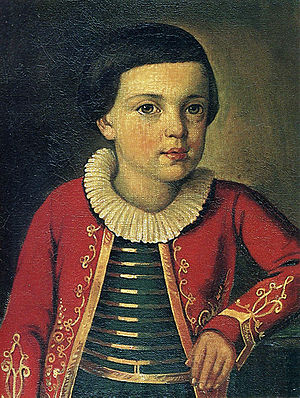
Mikhail J. Lermontov / Biografi / Skoleårene
Lermontov som barn
Mikhail Jurevitj Lermontov var en russisk forfatter, digter og maler. Han var inspireret af Aleksander Pusjkin og anses som en af Ruslands største romantiske/romantistiske forfattere. Hans mest kendte værk er romanen Vor tids helt, som blev udgivet i 1839.